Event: Nepal Earthquake
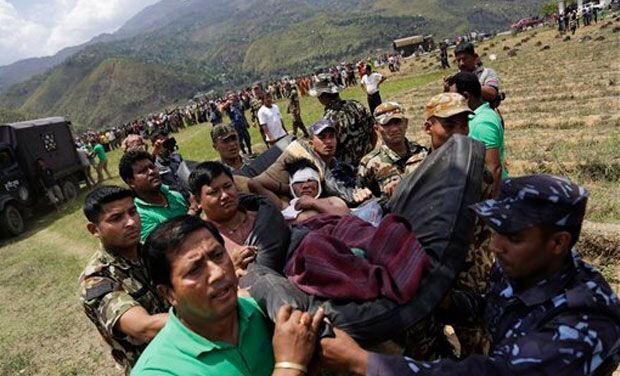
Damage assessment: no_damage